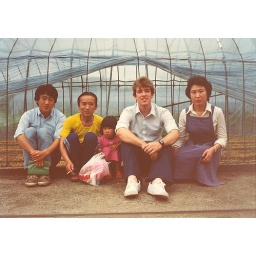
Gocho's eldest son, Mr.Kuwabara, Sayochan, Nelson &amp;amp; Mrs.Gocho.In front of the green house beside the driveway at the Gocho's house.